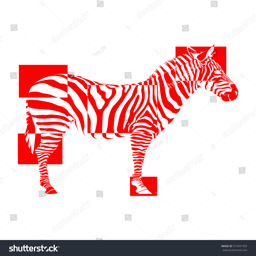
the red zebra in negative rectangles on white background